Vaishnavism

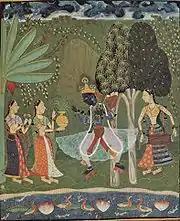
Krishna with Gopis, painted c. 1660.

The Pallava dynasty of Tamilakam patronised Vaishnavism. Mahendra Varman built shrines both of Vishnu and Shiva, several of his cave-temples exhibiting shrines to Brahma, Vishnu, and Shiva. In the age of the Pallava domination, which followed immediately, both Vaishnavism and Shaivism flourished, fighting the insurgent Buddhists and Jains. The Pallavas were also the first of various dynasties that offered land and wealth to the Venkatesvara temple at Tirumala, which would soon become the most revered religious site of South India. The Sri Vaishnava acharya Ramanuja is credited with the conversion of the Hoysala king Vishnuvardhana (originally called Bittideva) from Jainism to Vaishnavism, consolidating the faith in Karnataka. The Chalukyas and their rivals of the Pallavas appear to have employed Vaishnavism as an assertion of divine kingship, one of them proclaiming themselves as terrestrial emanations of Vishnu while the other promptly adopted Shaivism as their favoured tradition, neither of them offering much importance to the other's deity. The Sri Vaishnava sampradaya of Ramanuja would hold sway in the south, the Vadakalai denomination subscribing to Vedanta philosophy and the Tenkalai adhering to regional liturgies known as Prabandham.